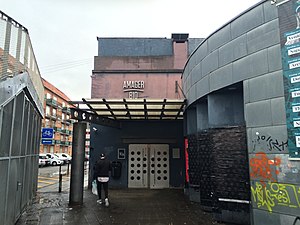
Amager Bio
Indgangen til Amager Bio i 2017
Indgangen til spillestedet Amager Bio i 2017
Amager Bio er et spillested beliggende på Øresundsvej 6 på Amager og er en del af Amager Kulturpunkt.